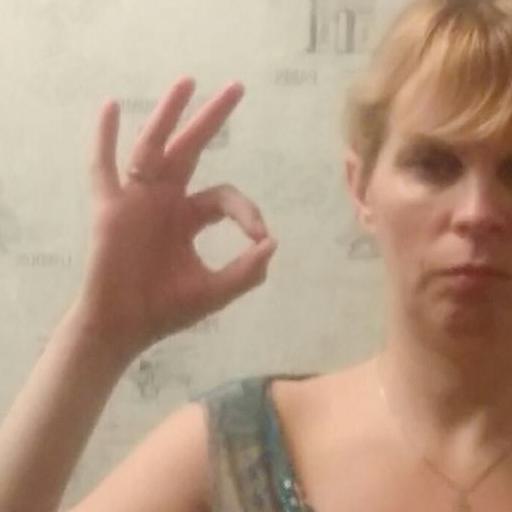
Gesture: ok